The Conquered Banner

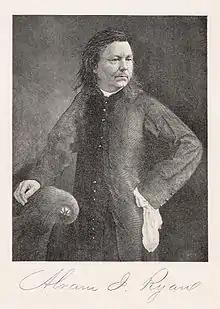
Father Ryan's portrait and signature

"The Conquered Banner" was one of the most popular of the post-Civil War Confederate poems. It was written by Father Abram Joseph Ryan, a Roman Catholic priest and Confederate Army chaplain. He has been called the "poet laureate of the postwar south" and "poet-priest of the Confederacy".